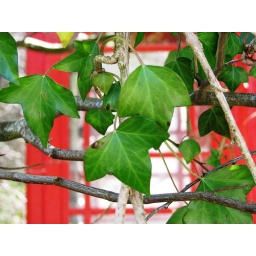
phone box in the middle of nowhere